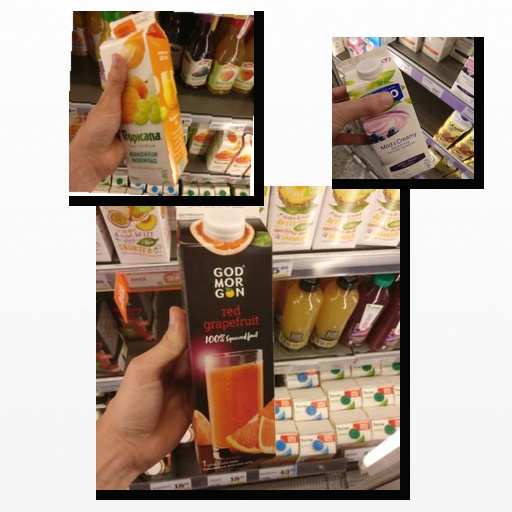
Food items: soyghurt, mandarin_juice, red_grapefruit_juice